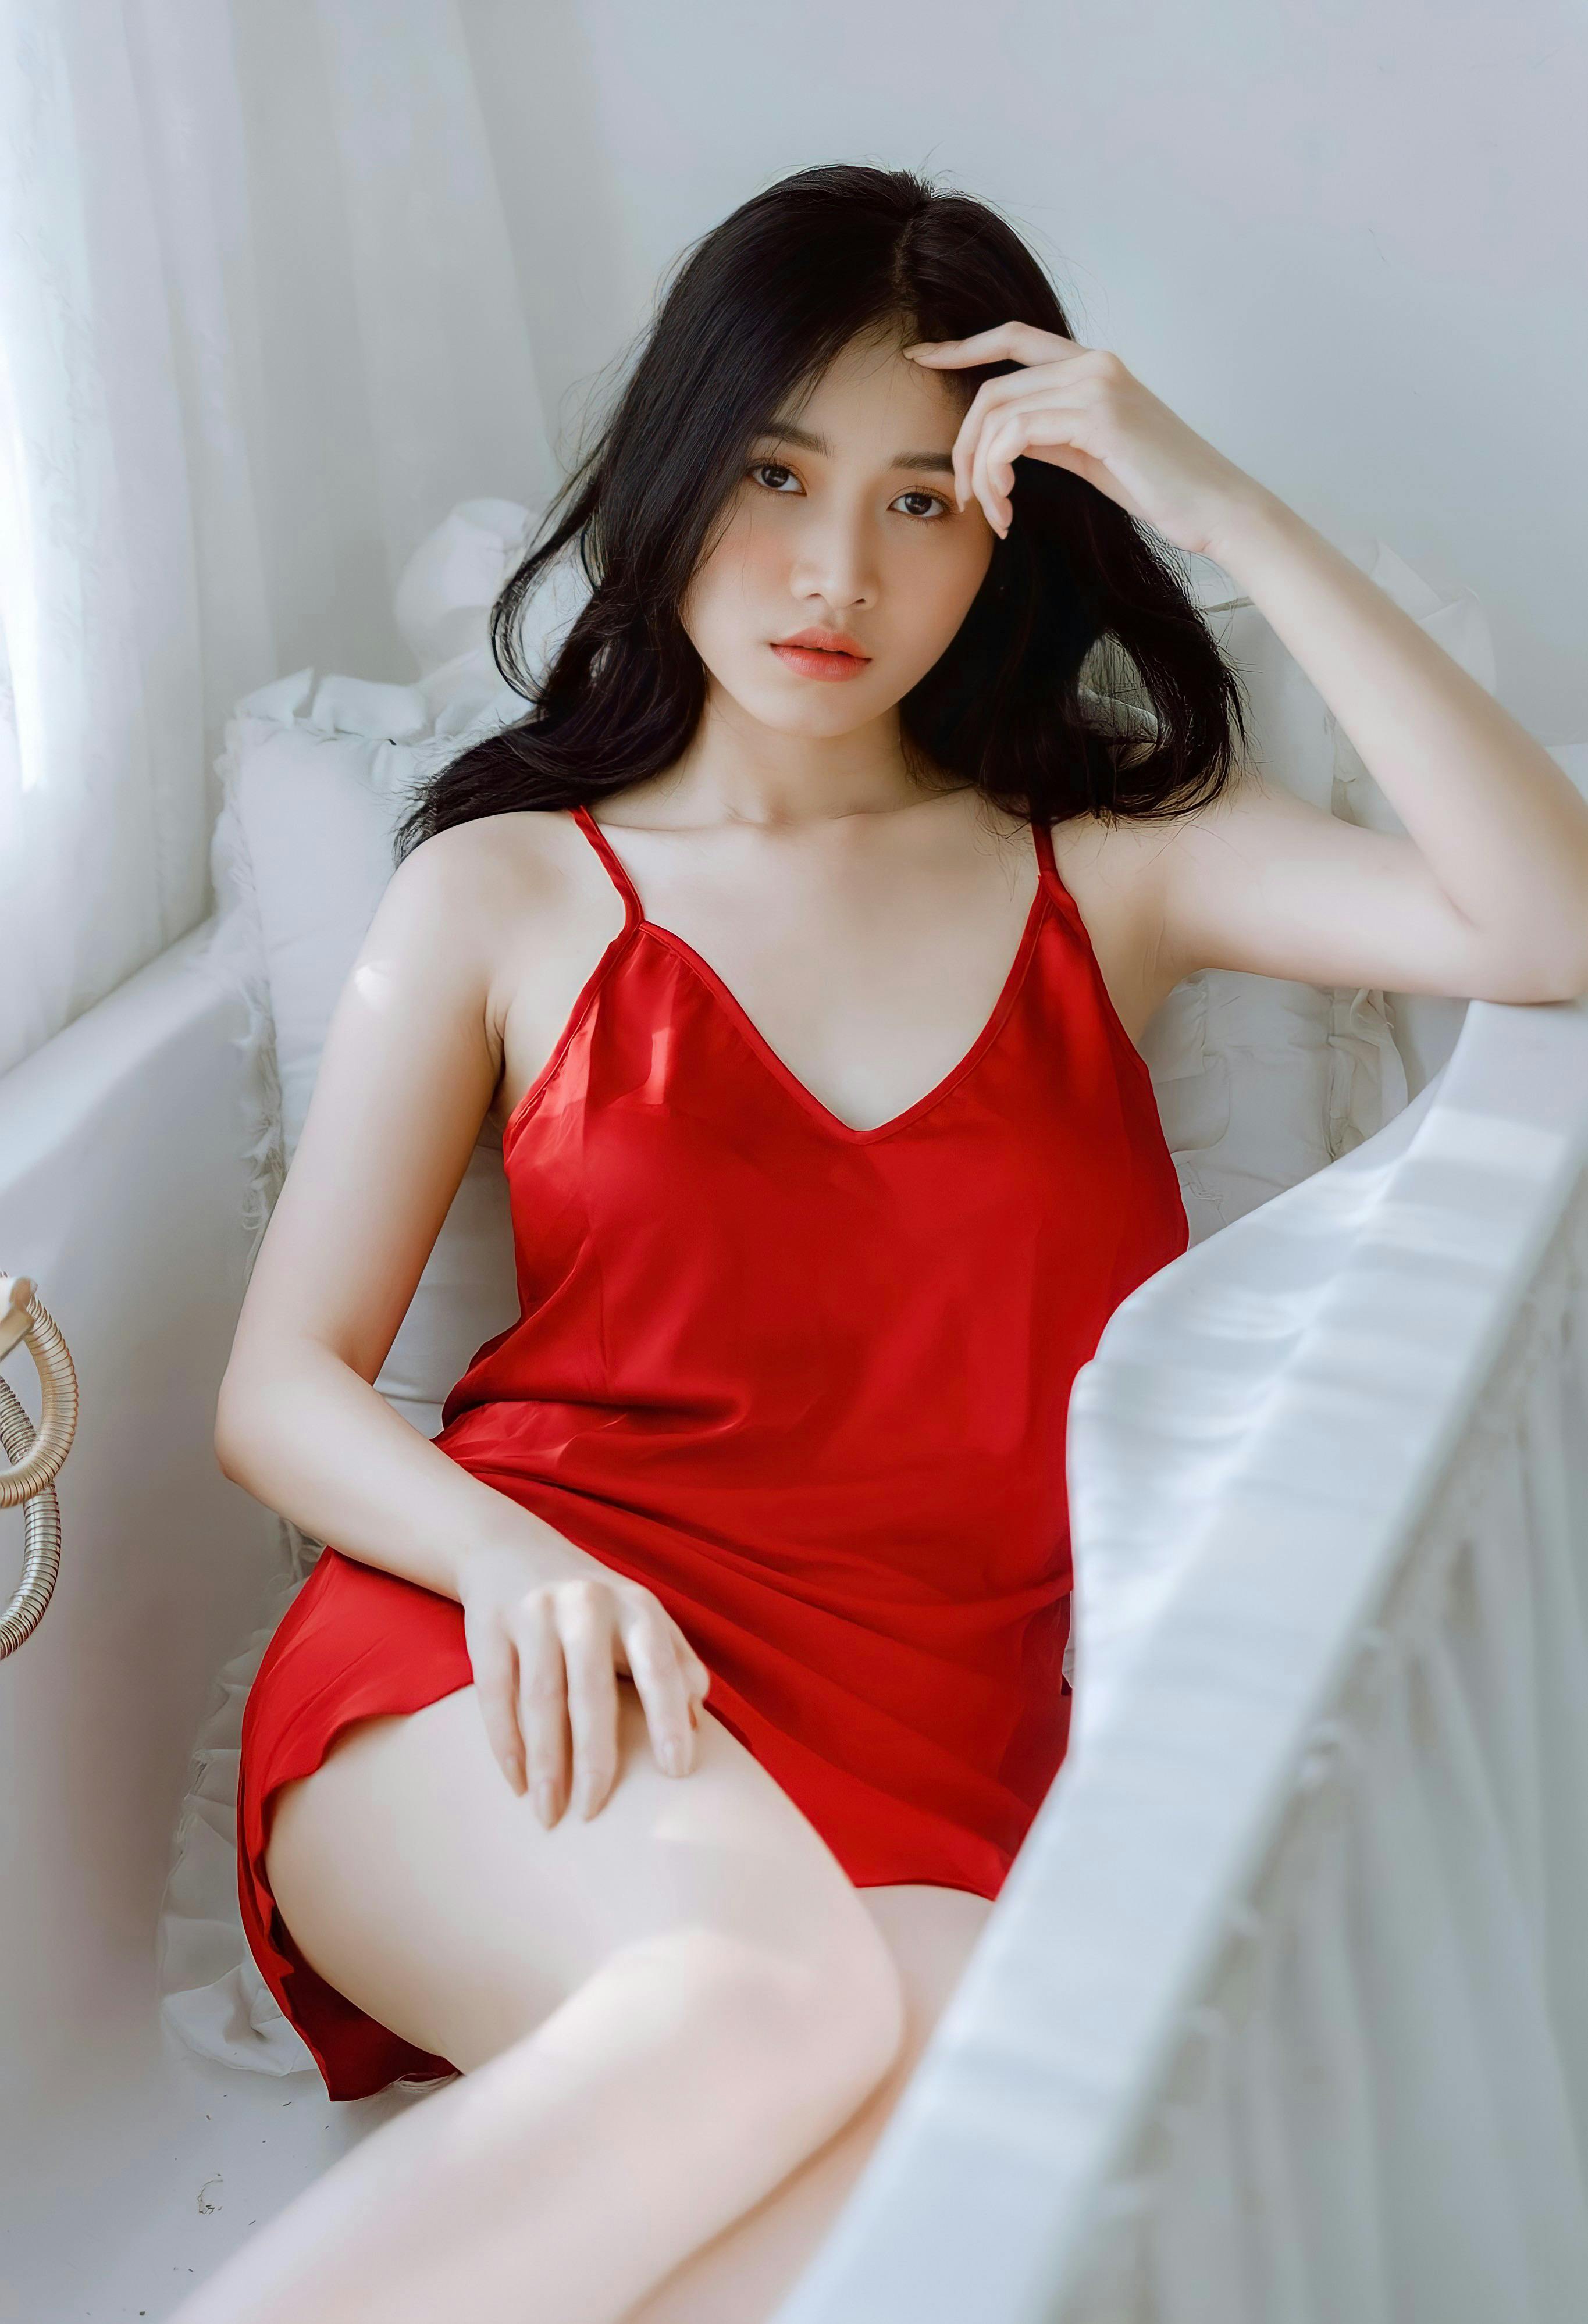
woman, beauty, black hair, thigh, long hair, nightwear, waist, silk, sleeveless shirt, model, fashion model, abdomen, thorax, satin, One piece garment, torso, photo shoot, cocktail dress, art model, day dress, throat, stomach, japanese idol